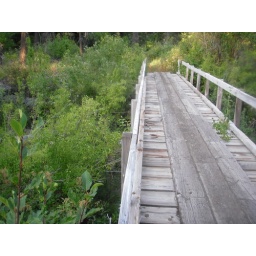
A rock slide diverted the North Fork of the Wenaha, making this the bridge over where the North Fork used to run.